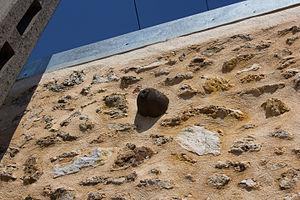
Ancienne ferme Nerhot, local du CCAS en 2015, obus de la guerre de 1870 dans le mur extérieur à gauche du porche / Villabé / Essonne / France
Villabé est une commune française située à trente et un kilomètres au sud-est de Paris dans le département de l’Essonne en région Île-de-France. Délimité au sud et à l'est par le dernier méandre de l'Essonne avant sa confluence avec la Seine, entre l'extrémité est du plateau agricole du Hurepoix et la vallée de la rivière, le territoire de la commune s'inscrit dans un paysage de transition qui a longtemps structuré l'activité humaine de ses habitants.